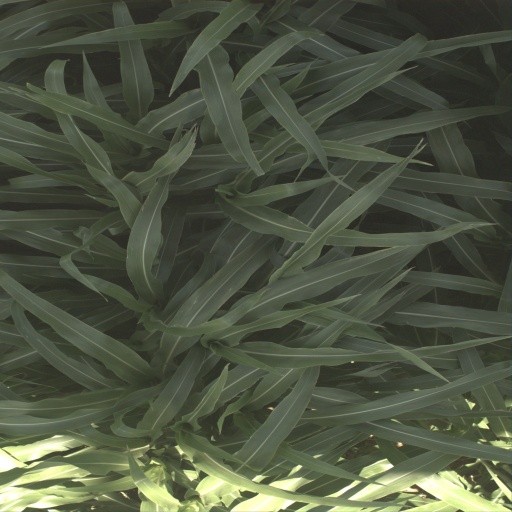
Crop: sorghum